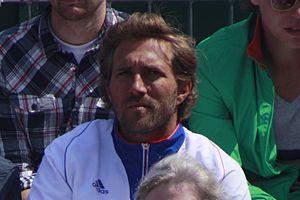
Arnaud Di Pasquale aux JO de Londres 2012, regardant le match Gasquet/Haase.
Arnaud Di Pasquale est un joueur de tennis français, professionnel de 1998 à 2006, né le 11 février 1979 à Casablanca.